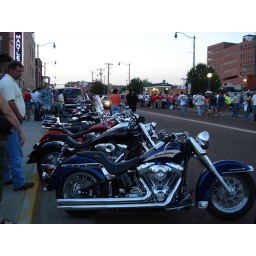
They were having a boat race on another river in Bricktown area, these were just some of the bikes in town